Sky position (RA, Dec in degrees): 203.81, 0.2995
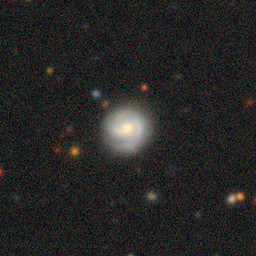
Galaxy morphology: Unbarred Tight Spiral Galaxies